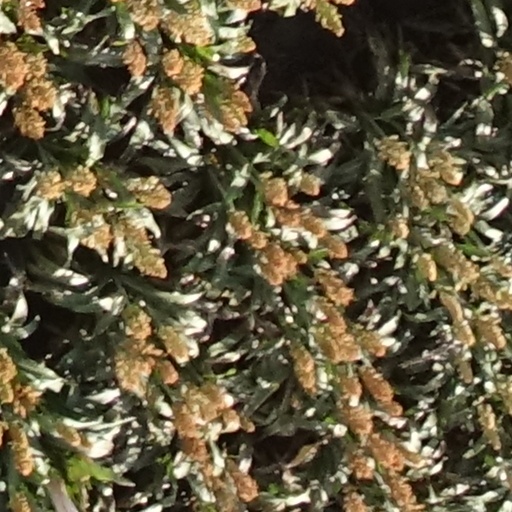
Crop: sorghum